April (girl group)

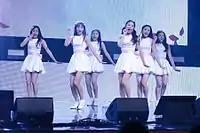
April during their first official performance on August 25, 2015, on "The Show"

April's formation was first announced by DSP Media on February 9, 2015, following their previous girl groups Fin.K.L, Kara and Rainbow. The six-member group (Somin, Chaewon, Hyunjoo, Naeun, Yena, and Jinsol) debuted on August 24 with the EP "Dreaming" and the title track "Dream Candy".